Fashion in Iran

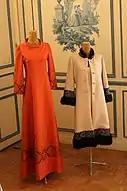
Iranian women's high end clothing, before the 1979 revolution.

Attempts at changing dress norms (and perspectives toward it) occurred in mid-1930s when pro-Western ruler Reza Shah issued a decree banning all veils. Many types of male traditional clothing were also banned. Western historians state that this would have been a progressive step if women had indeed chosen to do it themselves, but instead this ban humiliated and alienated many Iranian women, since its effect was comparable to the hypothetical situation in which the European women had suddenly been ordered to go out topless into the street.